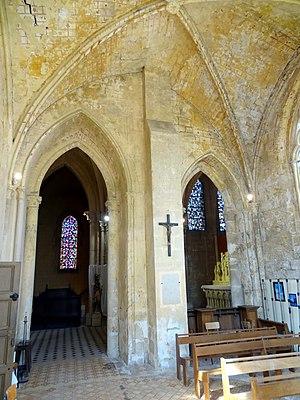
Intérieur de l'église - voir titre.
L'église Notre-Dame-de-la-Nativité est une église catholique paroissiale située à Us, dans le Val-d'Oise, en France. Elle répond à un plan cruciforme simple, avec une nef sans bas-côtés, et en même temps dissymétrique, car le croisillon nord comporte des arcatures romanes et une absidiole en cul-de-four du second quart du XIIᵉ siècle, tandis qu'une grande chapelle de style gothique rayonnant occupe l'emplacement de l'ancien croisillon sud. Ses voûtes et chapiteaux tiennent leur inspiration de la Sainte-Chapelle, mais les réseaux des fenêtres déploient des dessins qui renvoient à une période plus tardive. Les parties les plus intéressantes du vaisseau central, soit la croisée du transept, en même temps base du clocher, et le chœur composé d'une travée droite et d'une abside polygonale à sept pans, ont apparemment été édifiées en deux temps, avec une longue interruption du chantier : deux arcs-doubleaux non moulurés de la croisée du transept, le clocher et les élévations extérieures évoquent les premières années du gothique au troisième quart du XIIᵉ siècle, alors que les voûtes du chœur et ses colonnettes à chapiteaux ne paraissent pas beaucoup antérieurs au milieu du XIIIᵉ siècle.